Dunkirk transgression

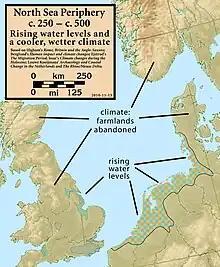
North Sea Periphery, c. 250–c. 500: High Water Levels and a generally cooling climate. Source: Higham's Rome, Britain and the Anglo-Saxons (1992).

The Dunkirk transgressions were tidal bulges or other sea level-related marine transgressions (risings), often heightened by river floods, affecting the North Sea and adjoining low land. Most of this land is vulnerable to such events being below or approximately at sea level. Three events and mass evacuations, at least, are seen, some stretching to land above-sea level today. The events affected the Low Countries and other land near the German Bight, Thames Estuary and The Wash. They spanned from the late Roman period until Early Medieval Europe.